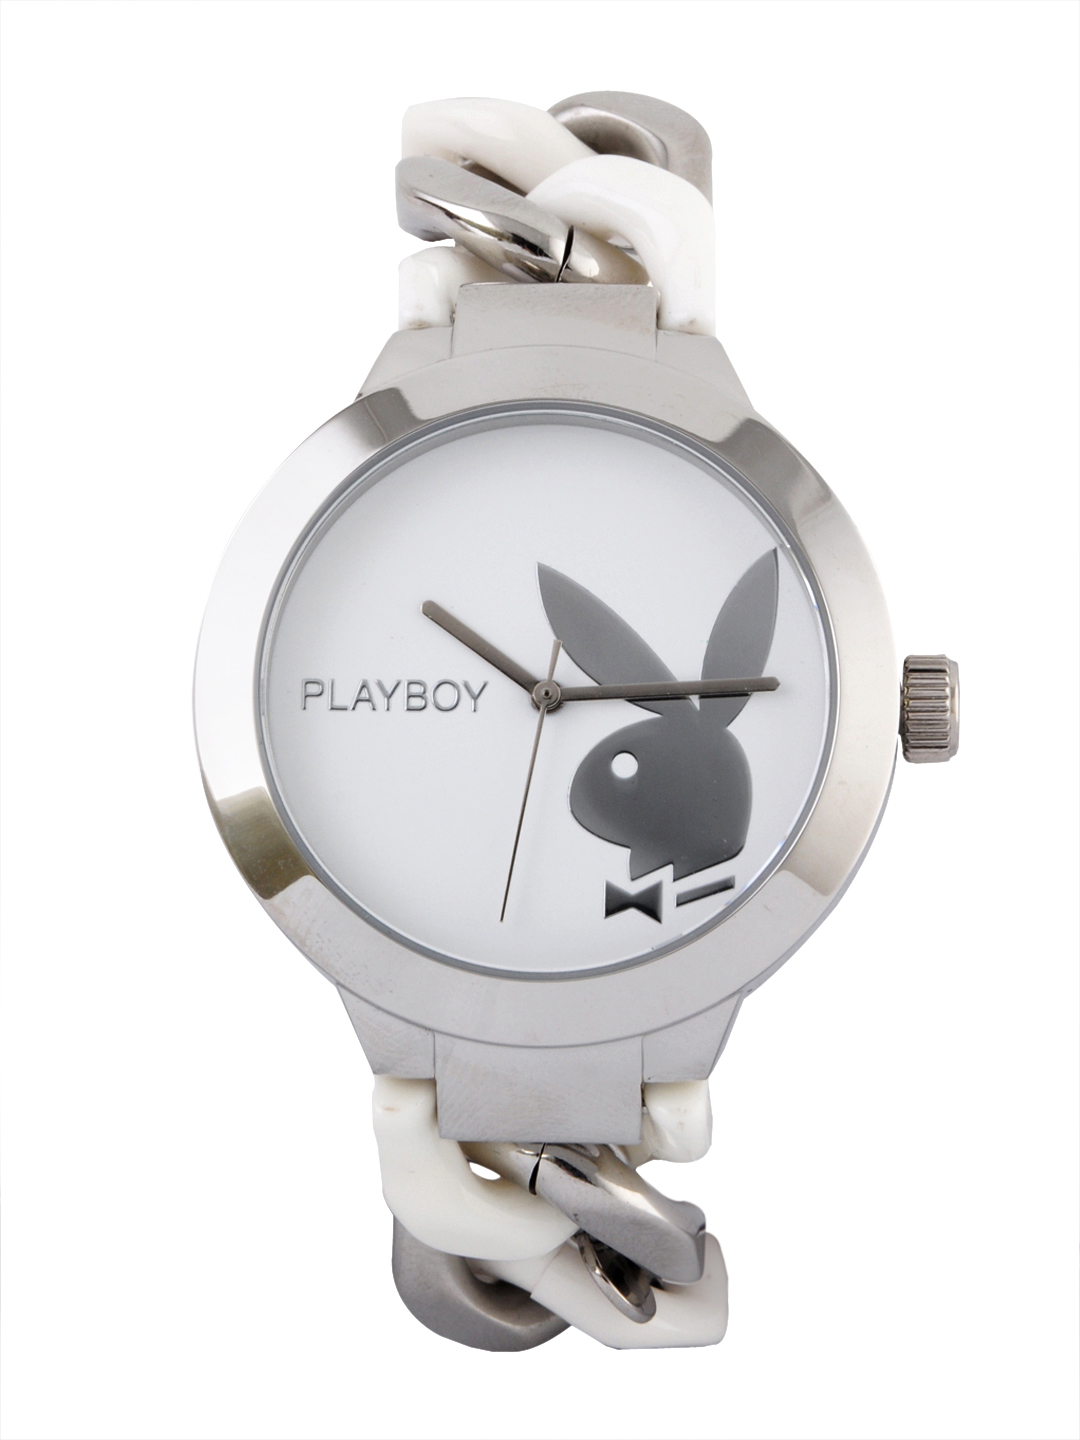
Playboy Women White Dial Watch
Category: Accessories / Watches / Watches
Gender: Women
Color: White
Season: Winter 2016
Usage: Casual